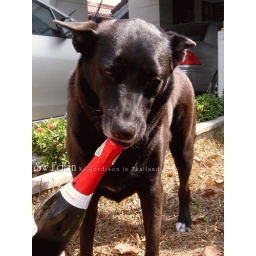
so cute and so clever! the most excellent dog in the world